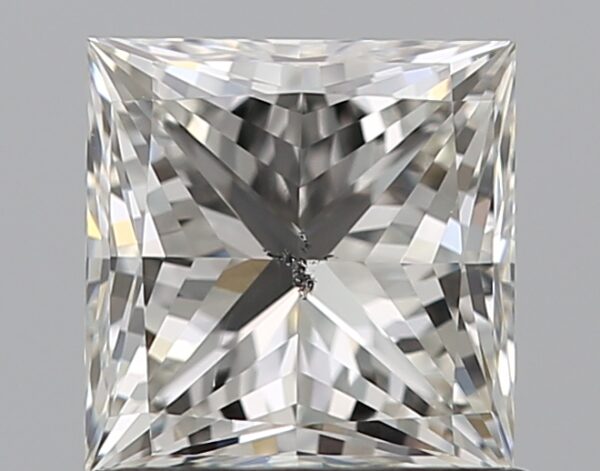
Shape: princess
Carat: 1.01
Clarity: SI2
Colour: I
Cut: EX
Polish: EX
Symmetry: EX
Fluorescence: N
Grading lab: GIA
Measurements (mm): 5.45 x 5.33 x 3.93